Sky position (RA, Dec in degrees): 216.207, -3.042
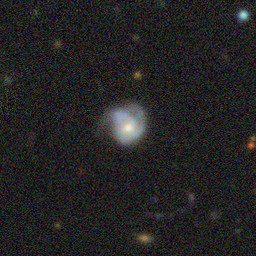
Galaxy morphology: Disturbed Galaxies